Sid Eudy

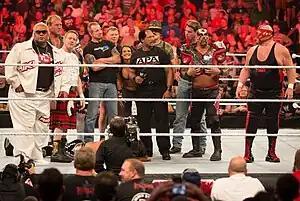
Eudy (second from left) with other WWE alumni at "Raw 1000" in 2012

On the June 25, 2012, episode of "Raw", Eudy made his return to WWE as Sycho Sid in a match against Heath Slater, where he defeated Slater as part of the ongoing celebration building up to WWE's 1000th episode of "Raw". It was his first appearance on "Raw" since the July 14, 1997, episode and his first match on the show since June 9, 1997. Eudy would reappear at "Raw 1000" on July 23, where he and other WWE legends helped Lita take down Slater.